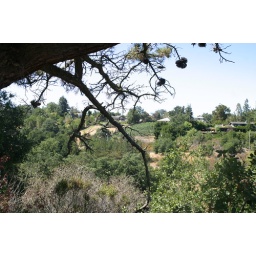
Hmm, no mountain lions up here... perhaps we should search in the valley